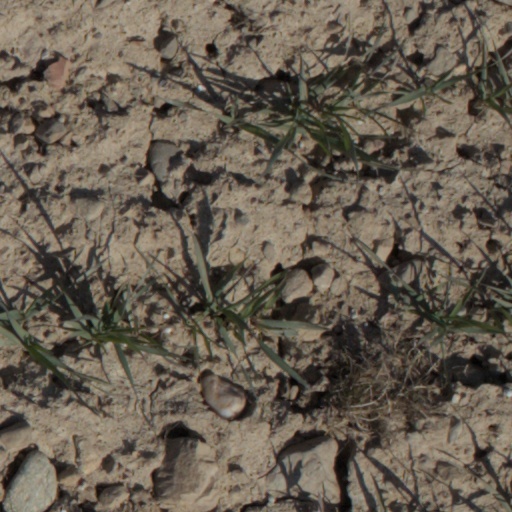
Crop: wheat